Losing My Religion

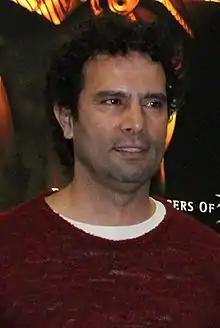
The music video was directed by Tarsem Singh.

The music video for "Losing My Religion" was directed by the Indian filmmaker Tarsem Singh. Unlike previous R.E.M. videos, Stipe agreed to lip-sync the lyrics. The video begins inside a dark room where water drips from an open window. Recreating a scene from the Andrei Tarkovsky film "The Sacrifice", Buck, Berry, and Mills run across the room while Stipe remains seated as a pitcher of milk drops from the windowsill and shatters.